2012 New Hampshire Democratic presidential primary

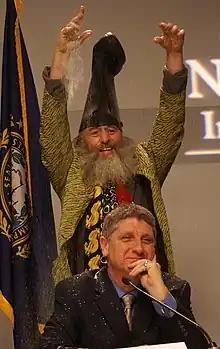
Vermin Supreme glitter bombs Randall Terry during the Lesser-Known Candidates Forum

As it has done ahead of every New Hampshire presidential primary since 1972, the New Hampshire Institute of Politics at Saint Anselm College hosted its Lesser-Known Candidates Forum on December 19, 2011. Seven of the invited Democratic candidates participated in the forum: Ed Cowan, Bob Greene, John D. Haywood, Ed O'Donnell, Vermin Supreme, Randall Terry and John Wolfe Jr.